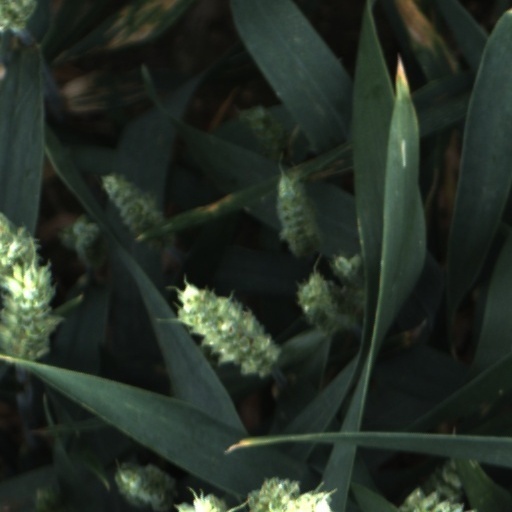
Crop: wheat